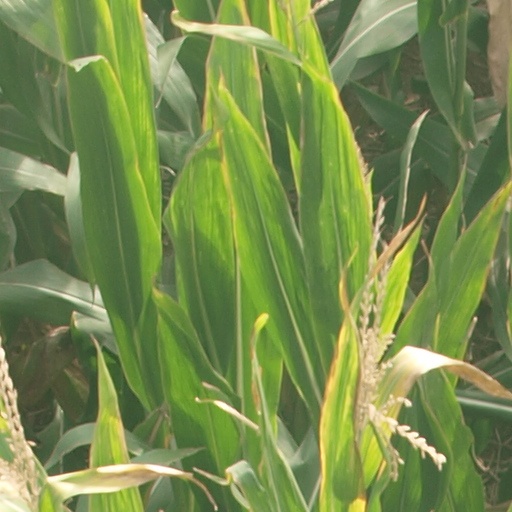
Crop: maize; corn